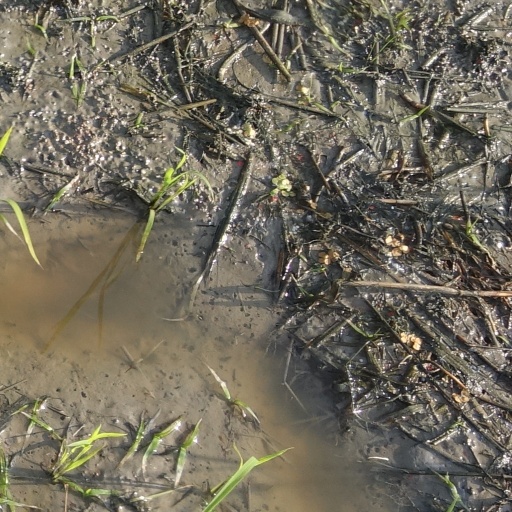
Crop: rice